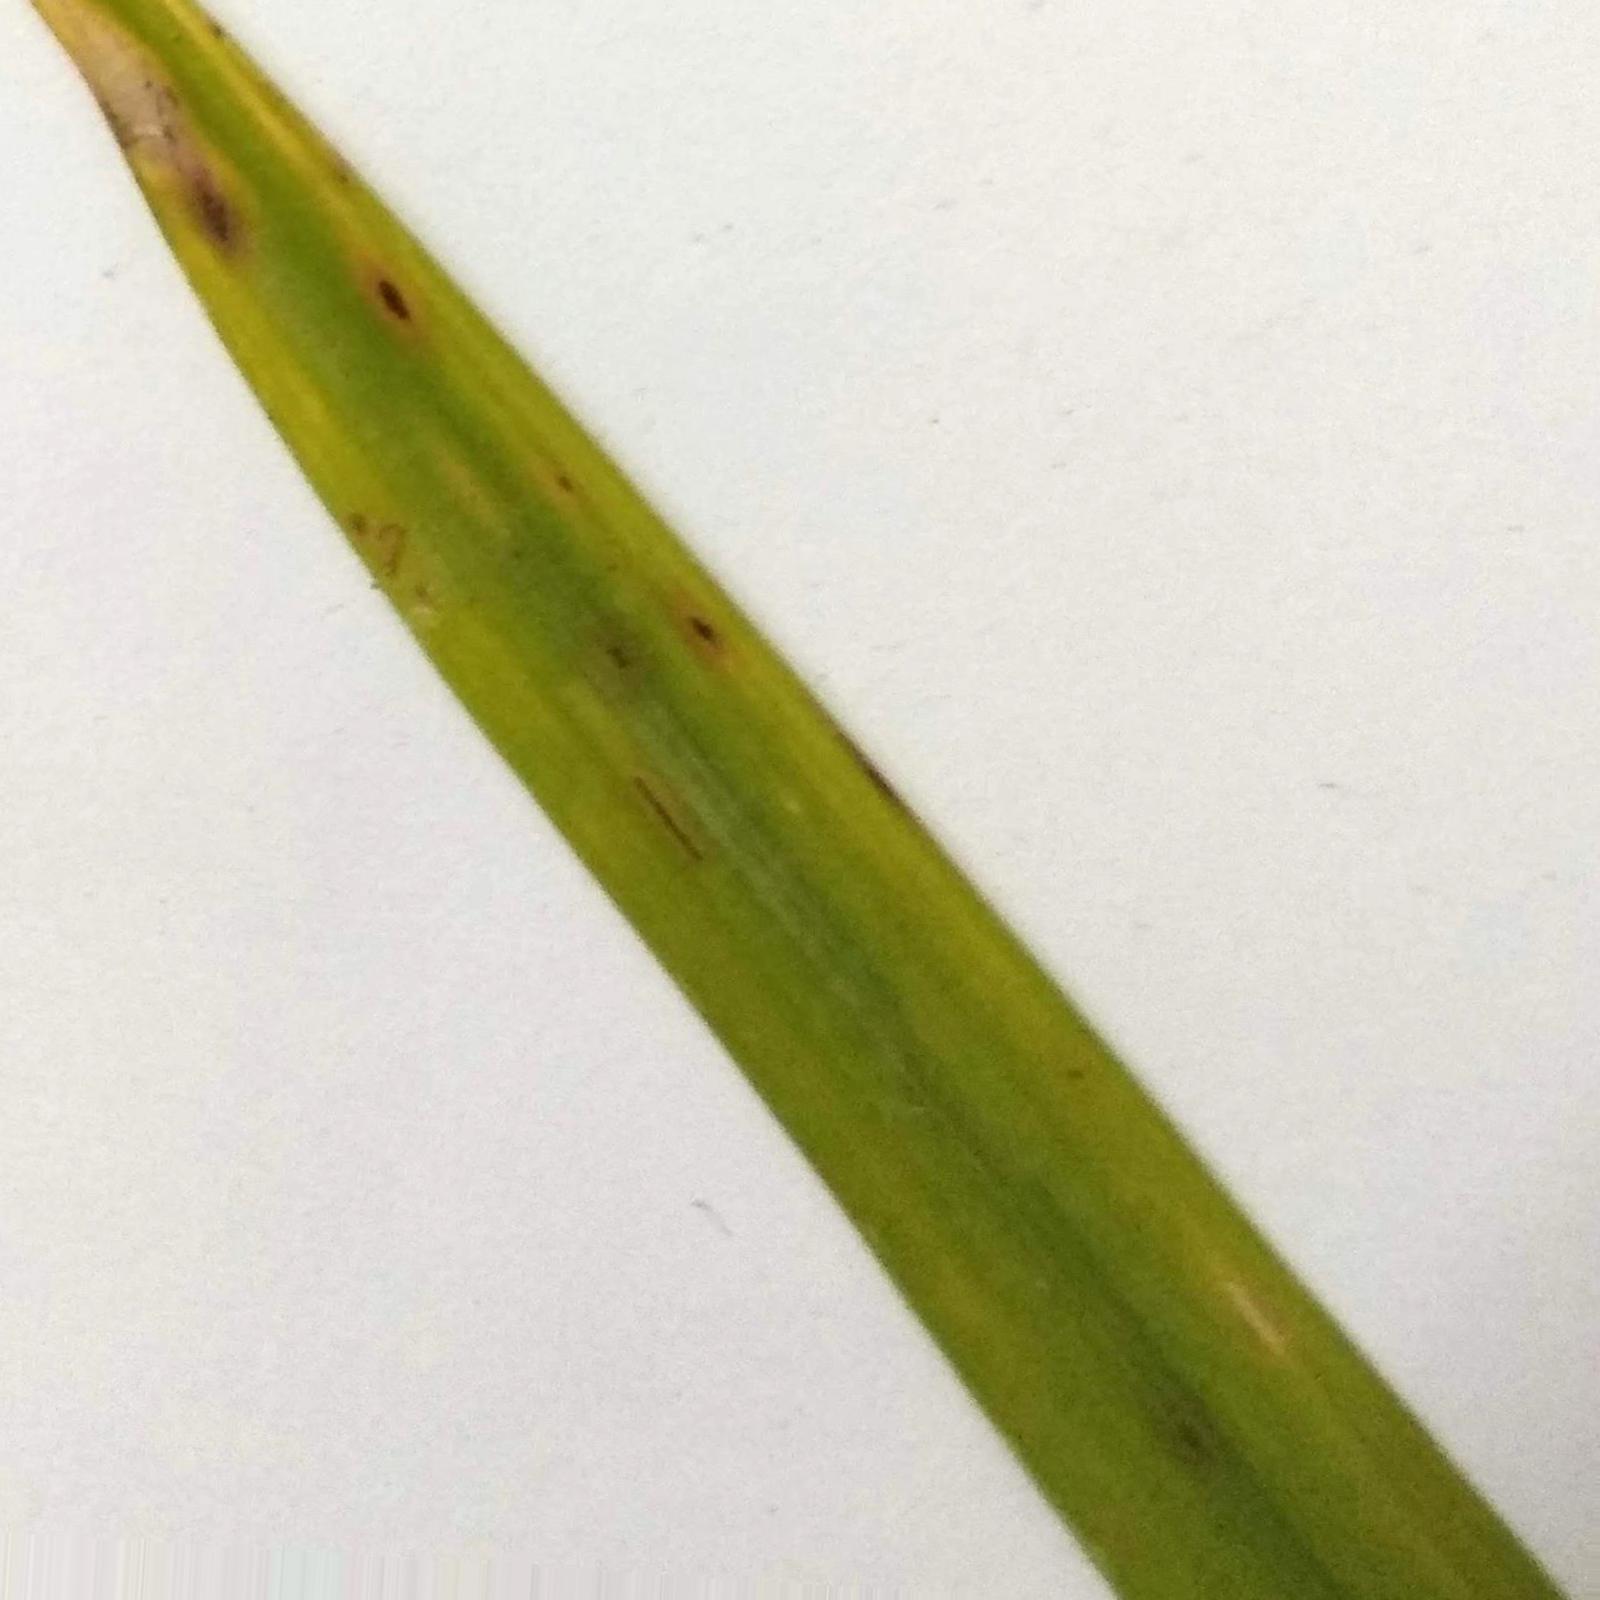
Nhãn: Bệnh Đốm Nâu ( Brown spot )